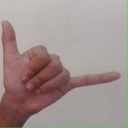
अक्षर: द